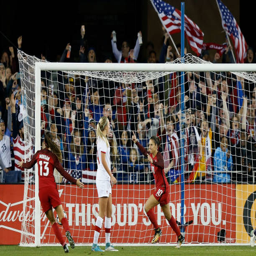
# celebrates after scoring a goal against country during a friendly match .